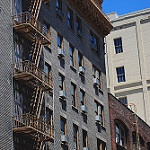
Scene: Outdoor